Markus Krösche

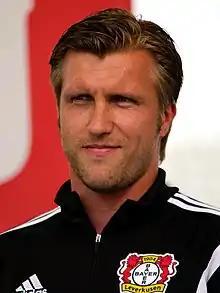
Krösche in 2015

Markus Krösche (born 17 September 1980) is a German football former football player and current Sporting Director of Eintracht Frankfurt.